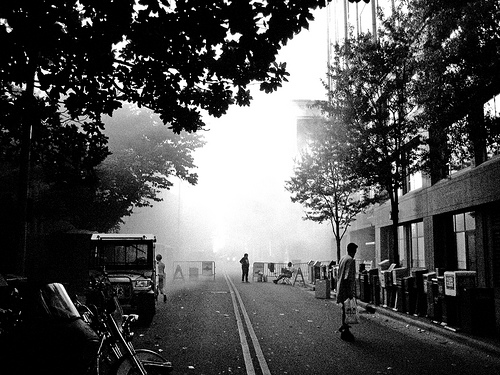
A few people on an empty city street with a truck and  motorcycle parked on the road